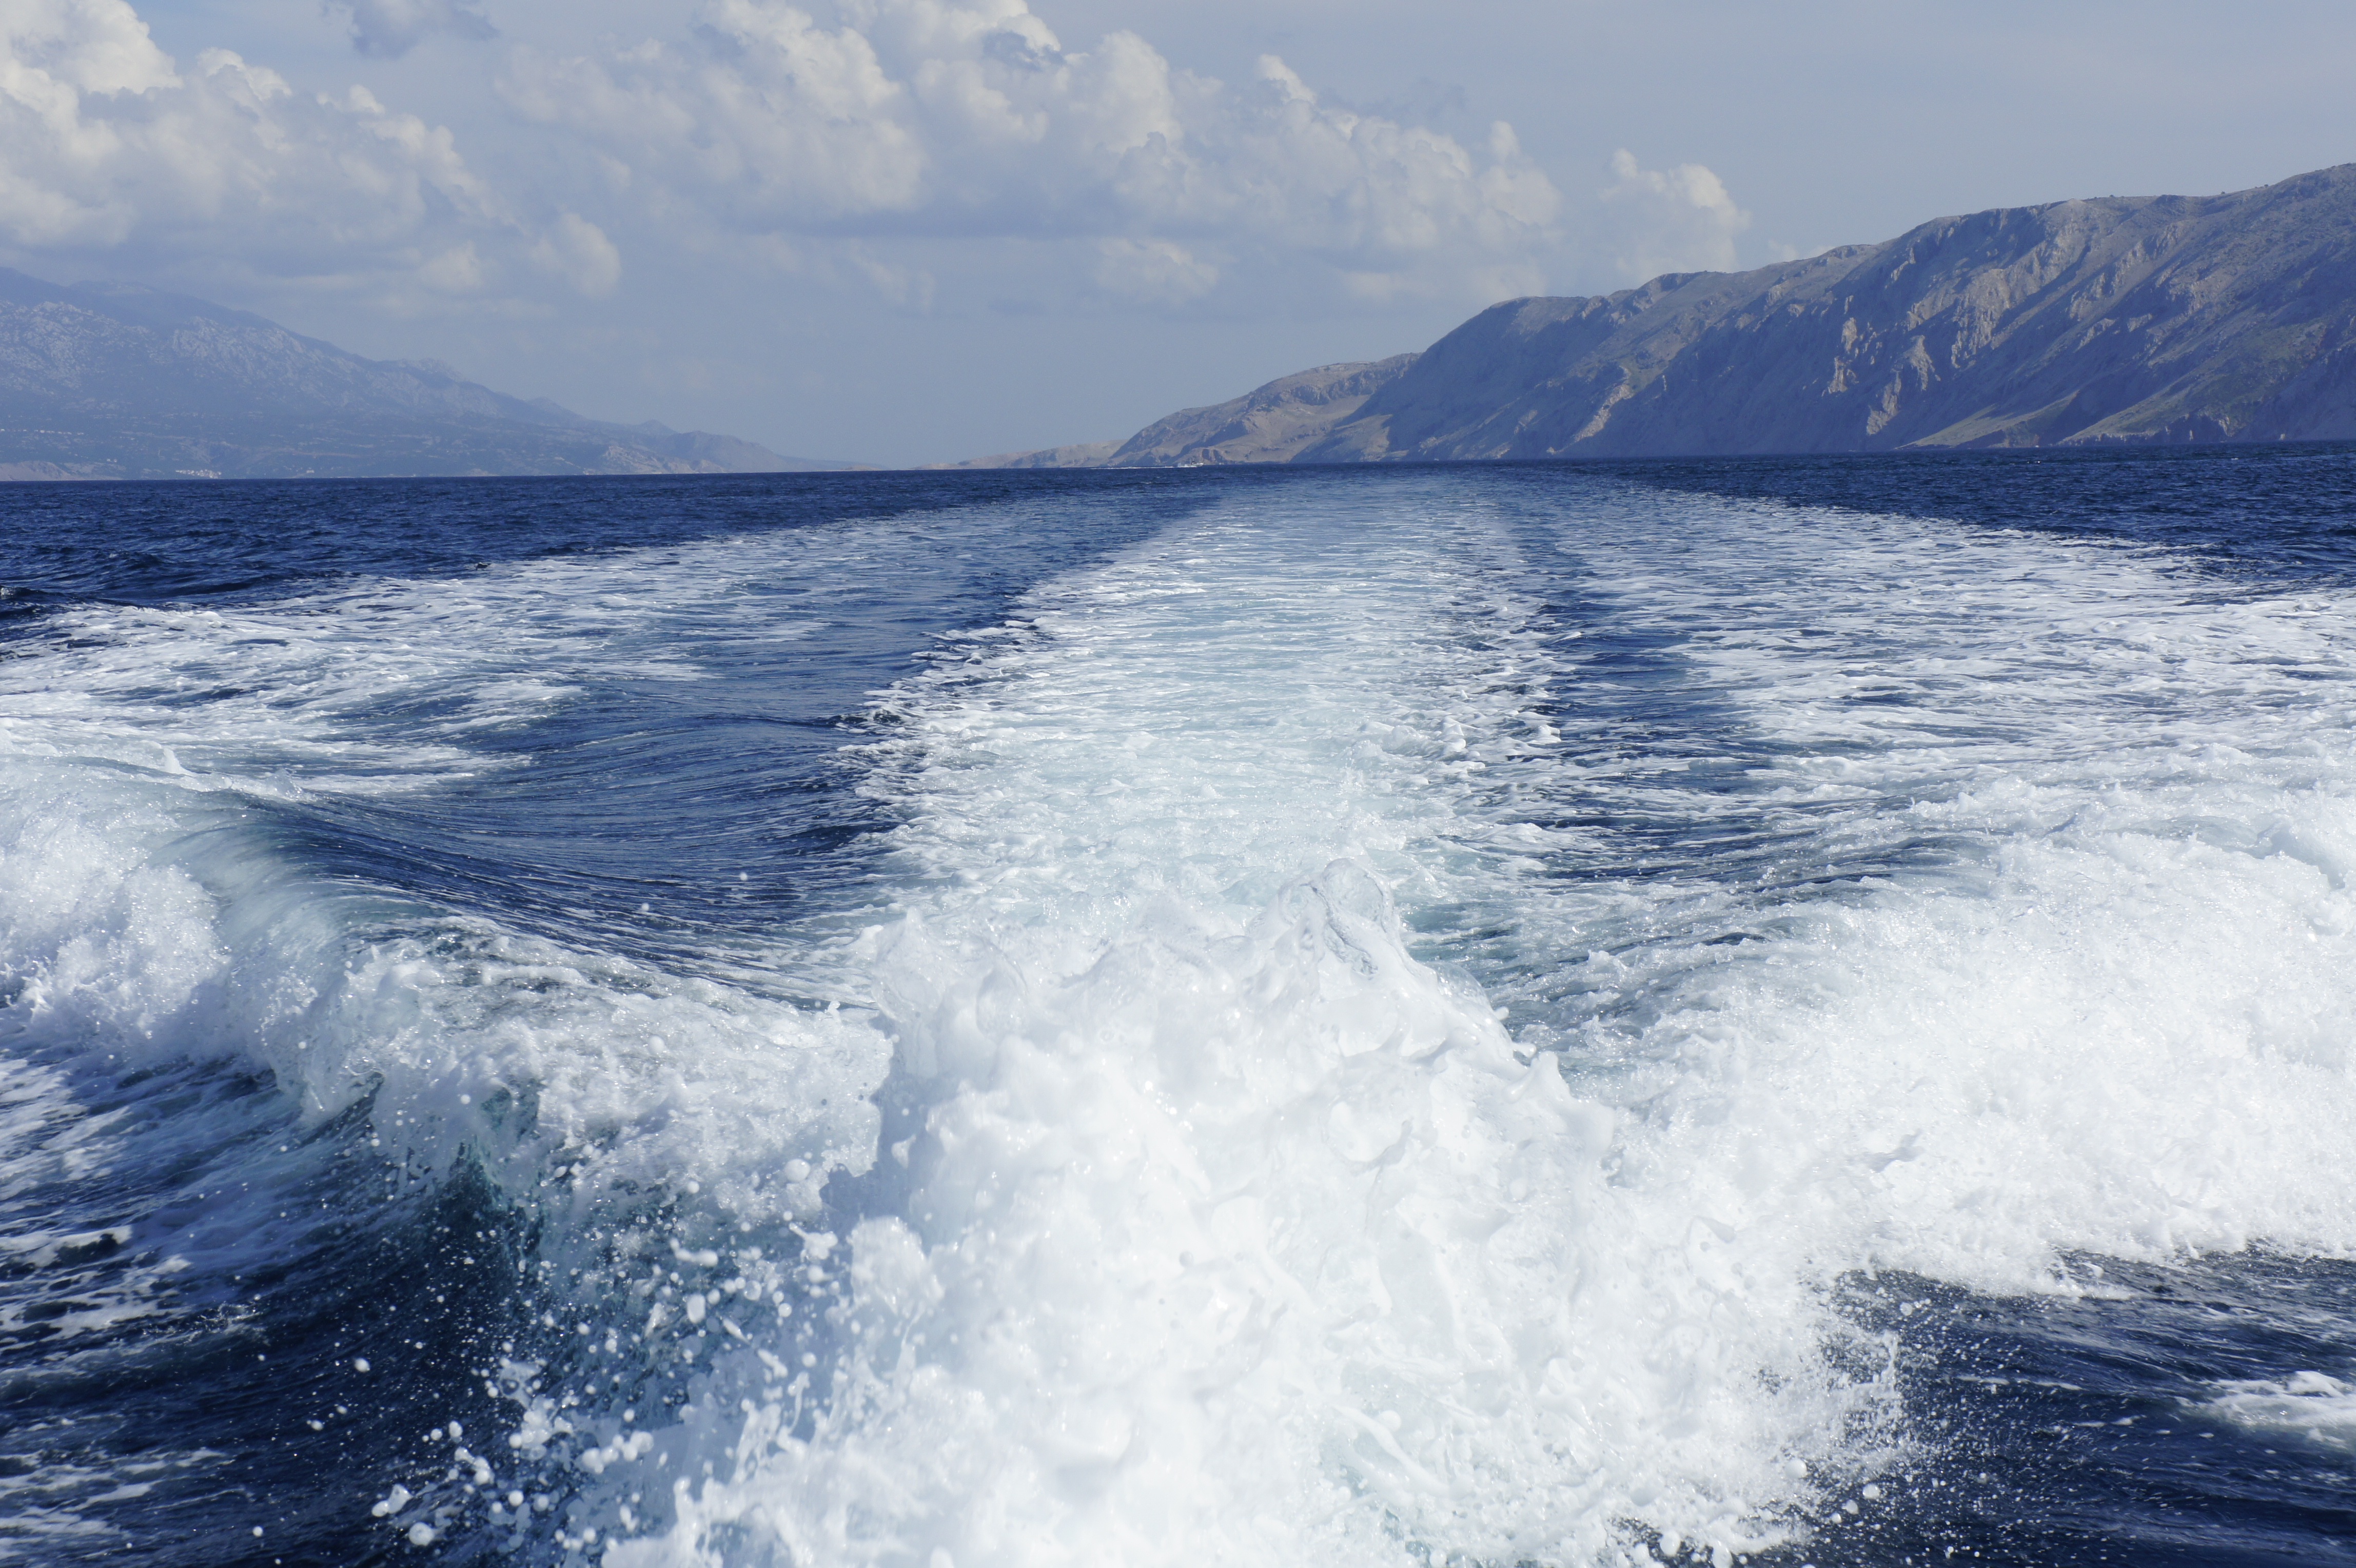
sea, coast, water, ocean, wave, boot, vehicle, boating, fast, powerboat, arctic ocean, wind wave